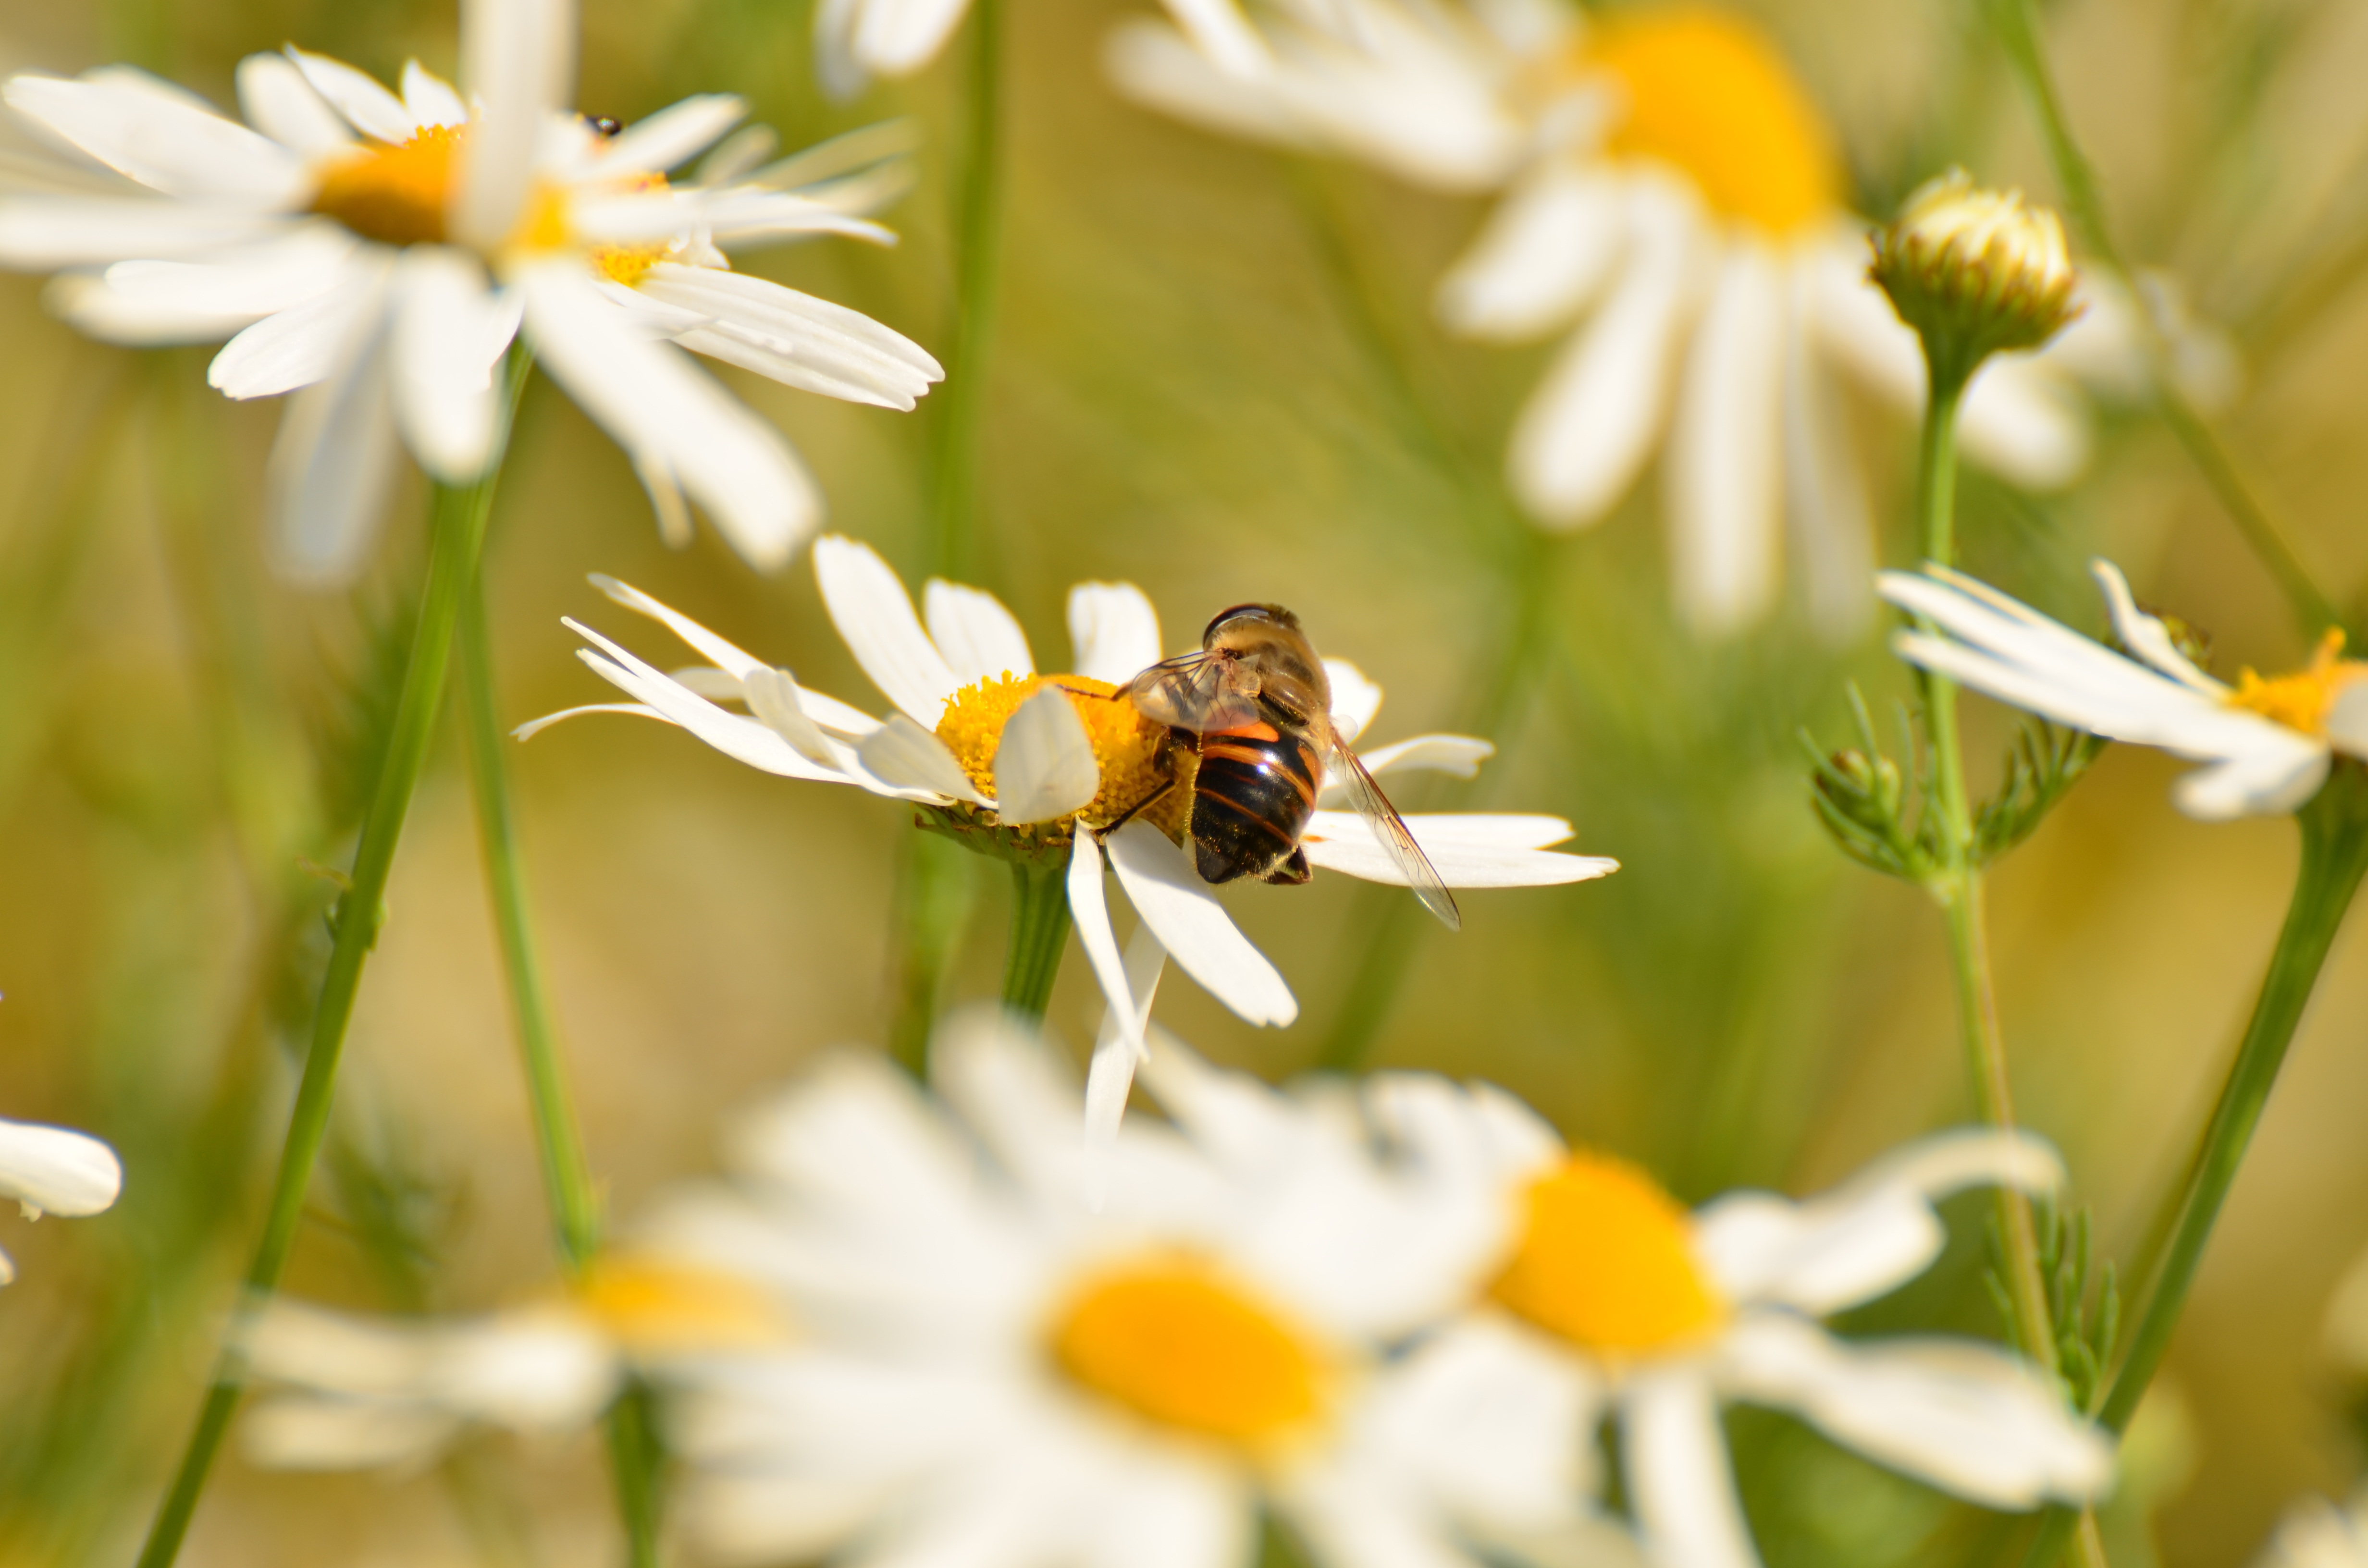
nature, blossom, plant, meadow, sunlight, flower, petal, bloom, summer, daisy, pollen, insect, botany, yellow, healthy, close, flora, fauna, invertebrate, wildflower, close up, roadside, bee, nectar, chamomile, medicinal plant, macro photography, honey bee, wild herbs, pollinator, medicinal herbs, sunny yellow, medicinal herb, herbal medicine, oxeye daisy, membrane winged insect